Describe the emotion expressed in this image:  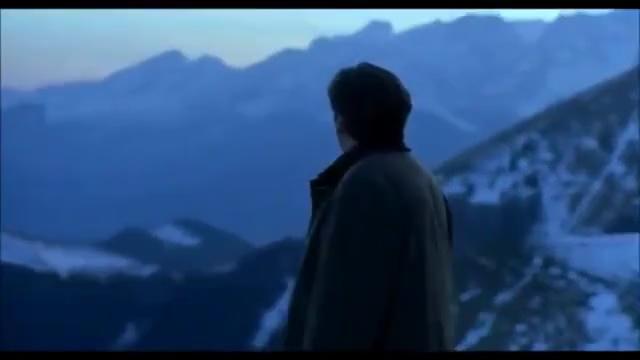
This person displays Suffering, valence and arousal with low intensity.